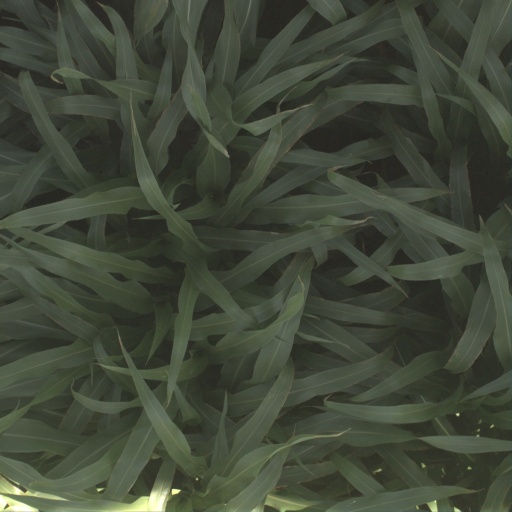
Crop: sorghum